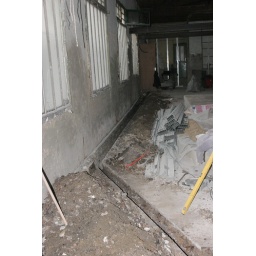
cutting a trench in the cement floor all along the south wall for the new plumbing